Convento de San Clemente, Toledo

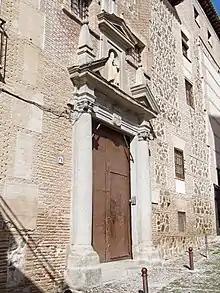
Portal of the monastery

The Royal Monastery of St. Clement is a monastery of Cistercian nuns located in the city of Toledo, Spain. Noted for its Spanish Renaissance architecture, it was founded in the 13th century during the reign of King Alfonso X of Castile, known as "the Wise" (reigned 1252–1284). Inside the building there are a Roman cistern, Mudéjar architecture, remains of the Palacio de los Cervatos and many decorative elements.